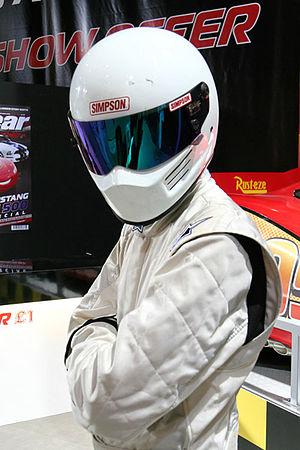
Le Stig est le nom donné au pilote anonyme de l'émission Top Gear de la BBC. Au générique, il est crédité comme un des animateurs, aux côtés de Matt LeBlanc, Chris Harris et Rory Reid.